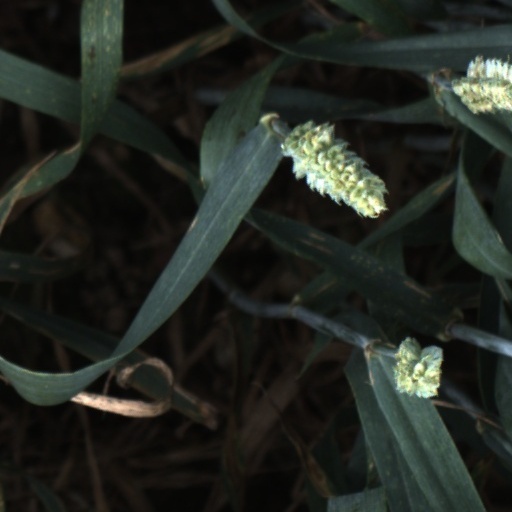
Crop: wheat